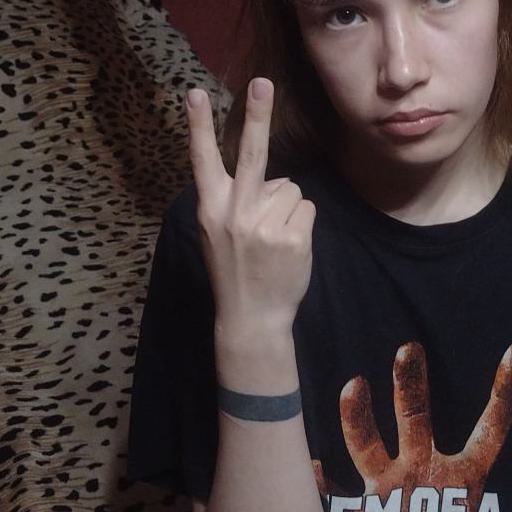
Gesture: peace_inverted